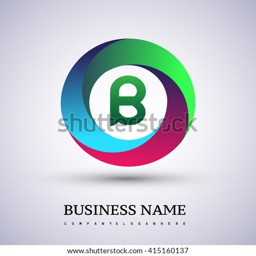
letter colorful logo in the circle .